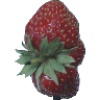
Label: Strawberry Wedge 1